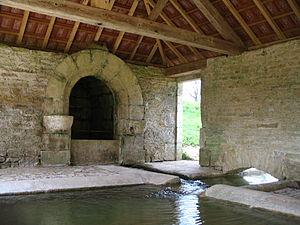
Vy-lès-Rupt est une commune française, située dans le département de la Haute-Saône en région Bourgogne-Franche-Comté.